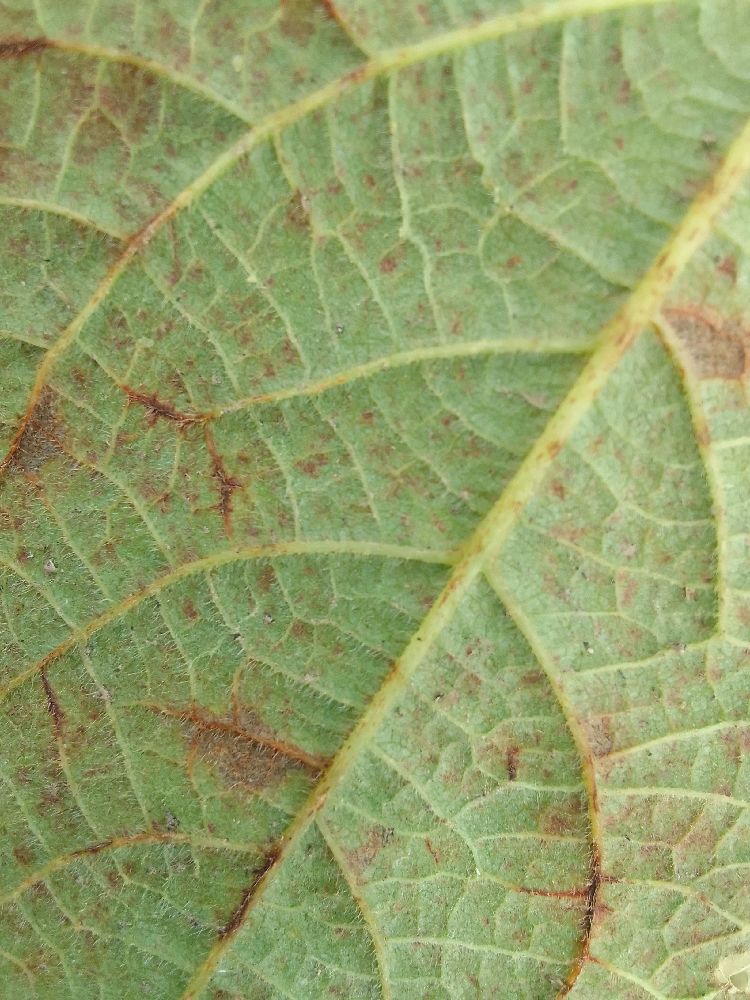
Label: anthracnose